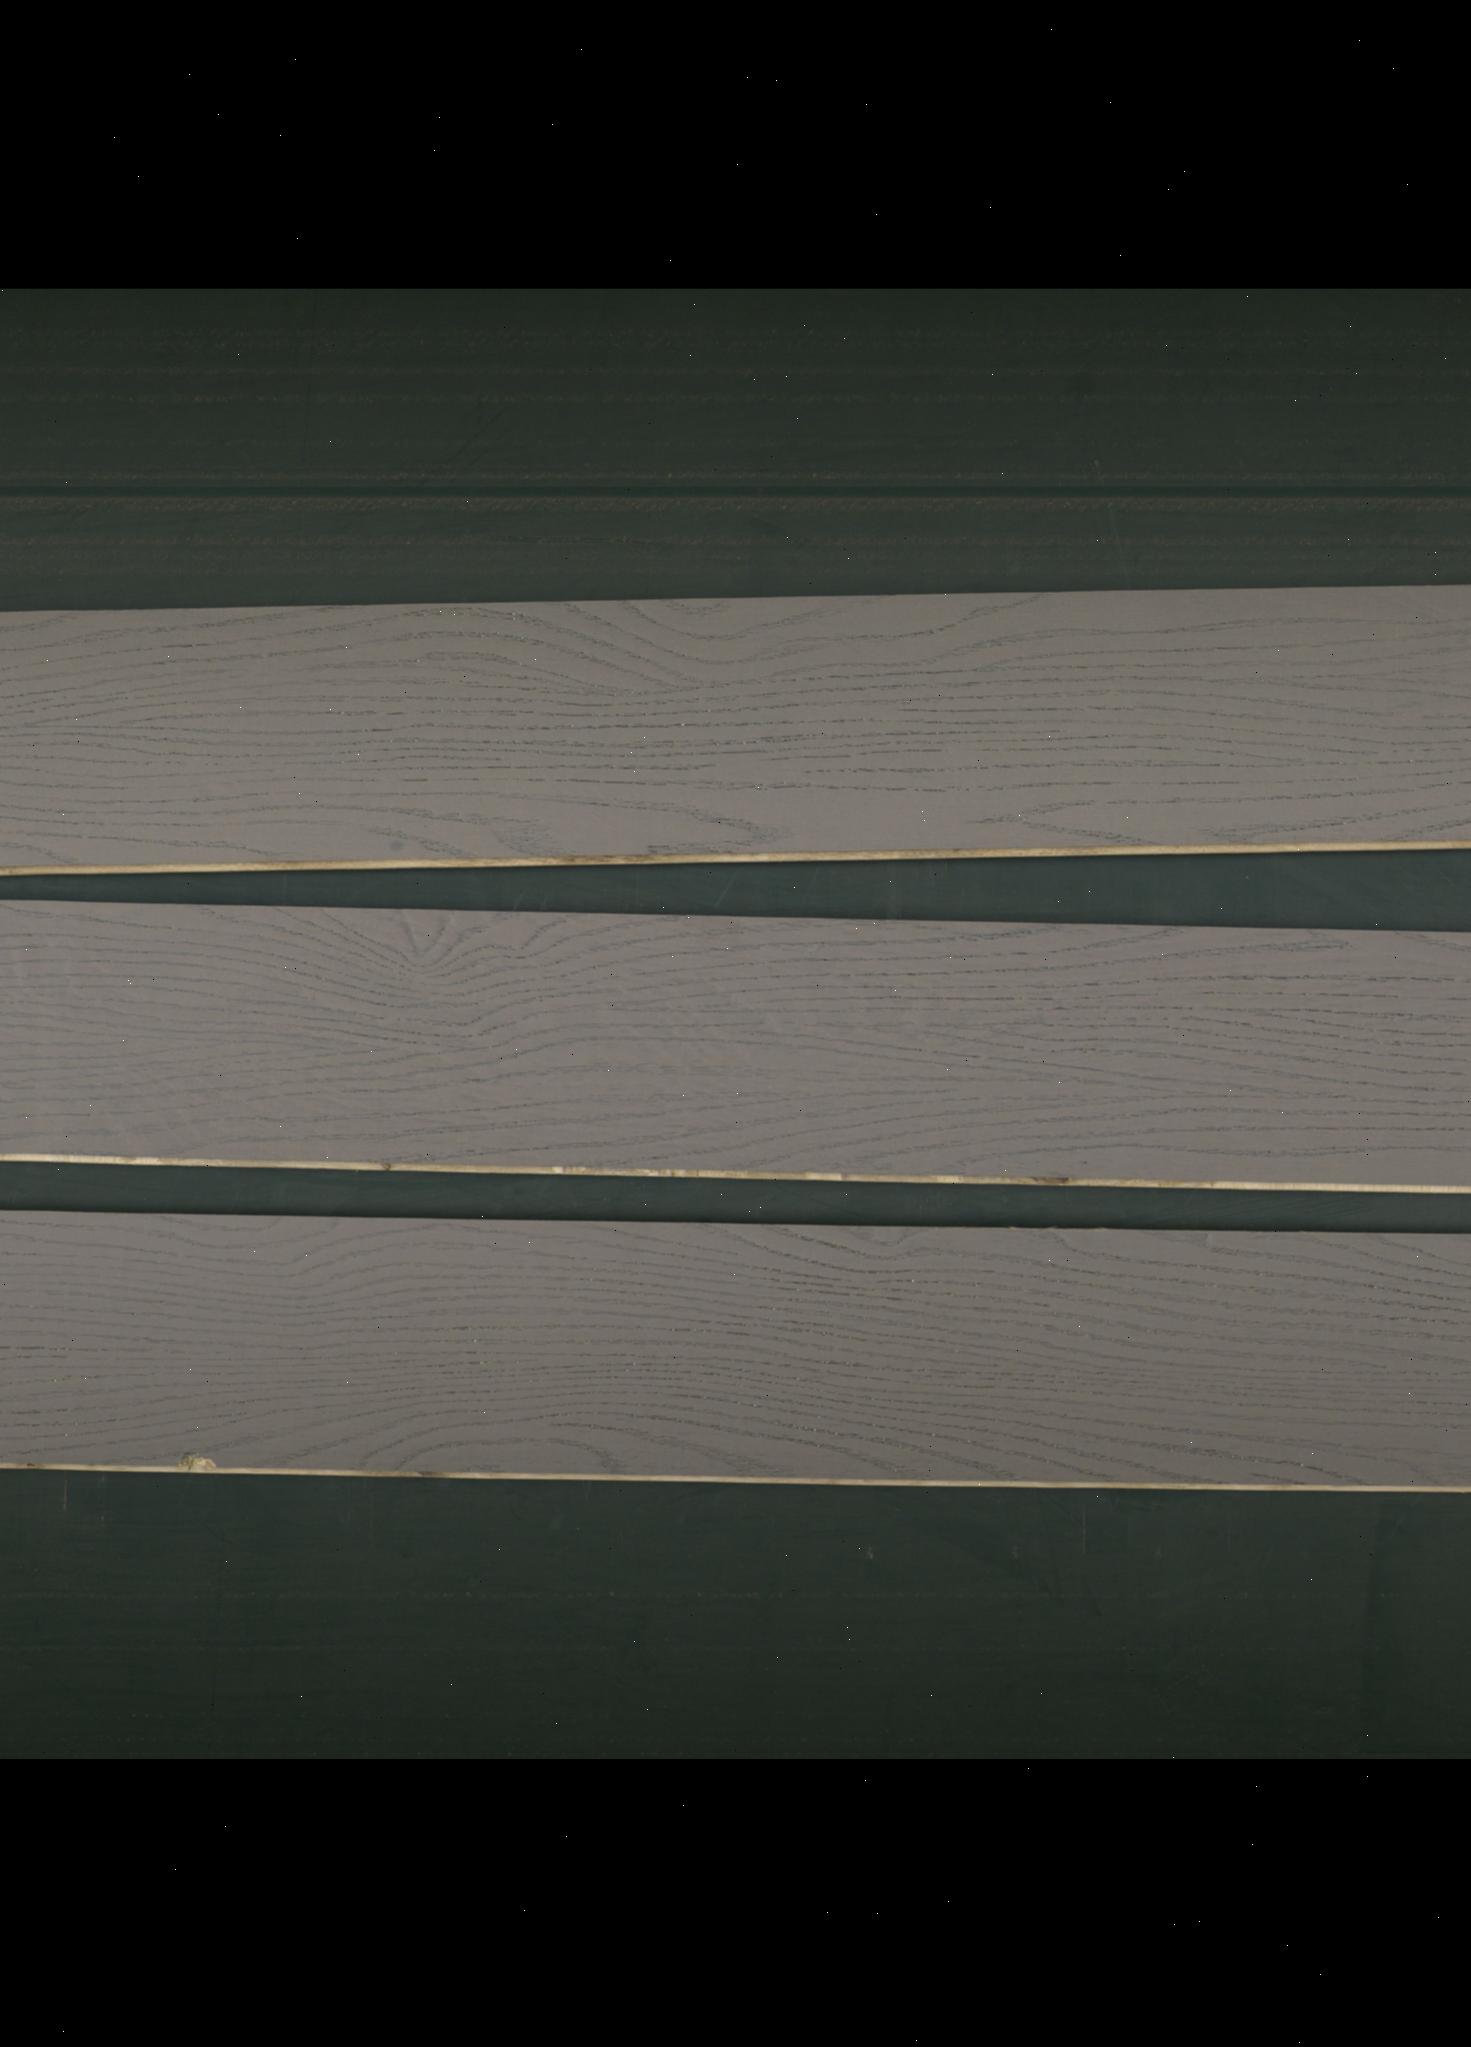
Label: mixers